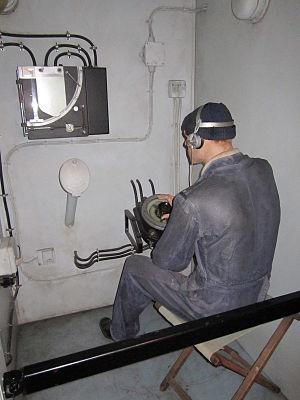
L’ASDIC est l'ancêtre du sonar actif.